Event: Nepal Earthquake
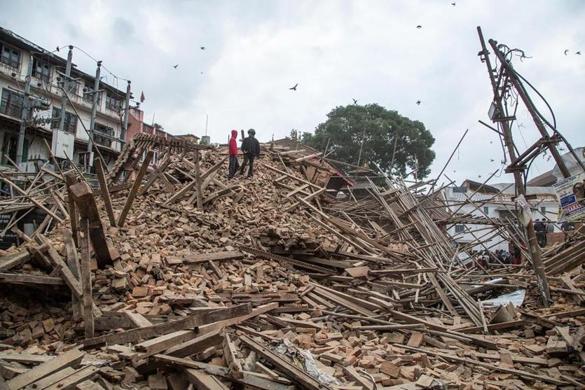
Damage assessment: damage